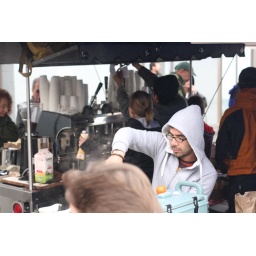
blue bottle in action